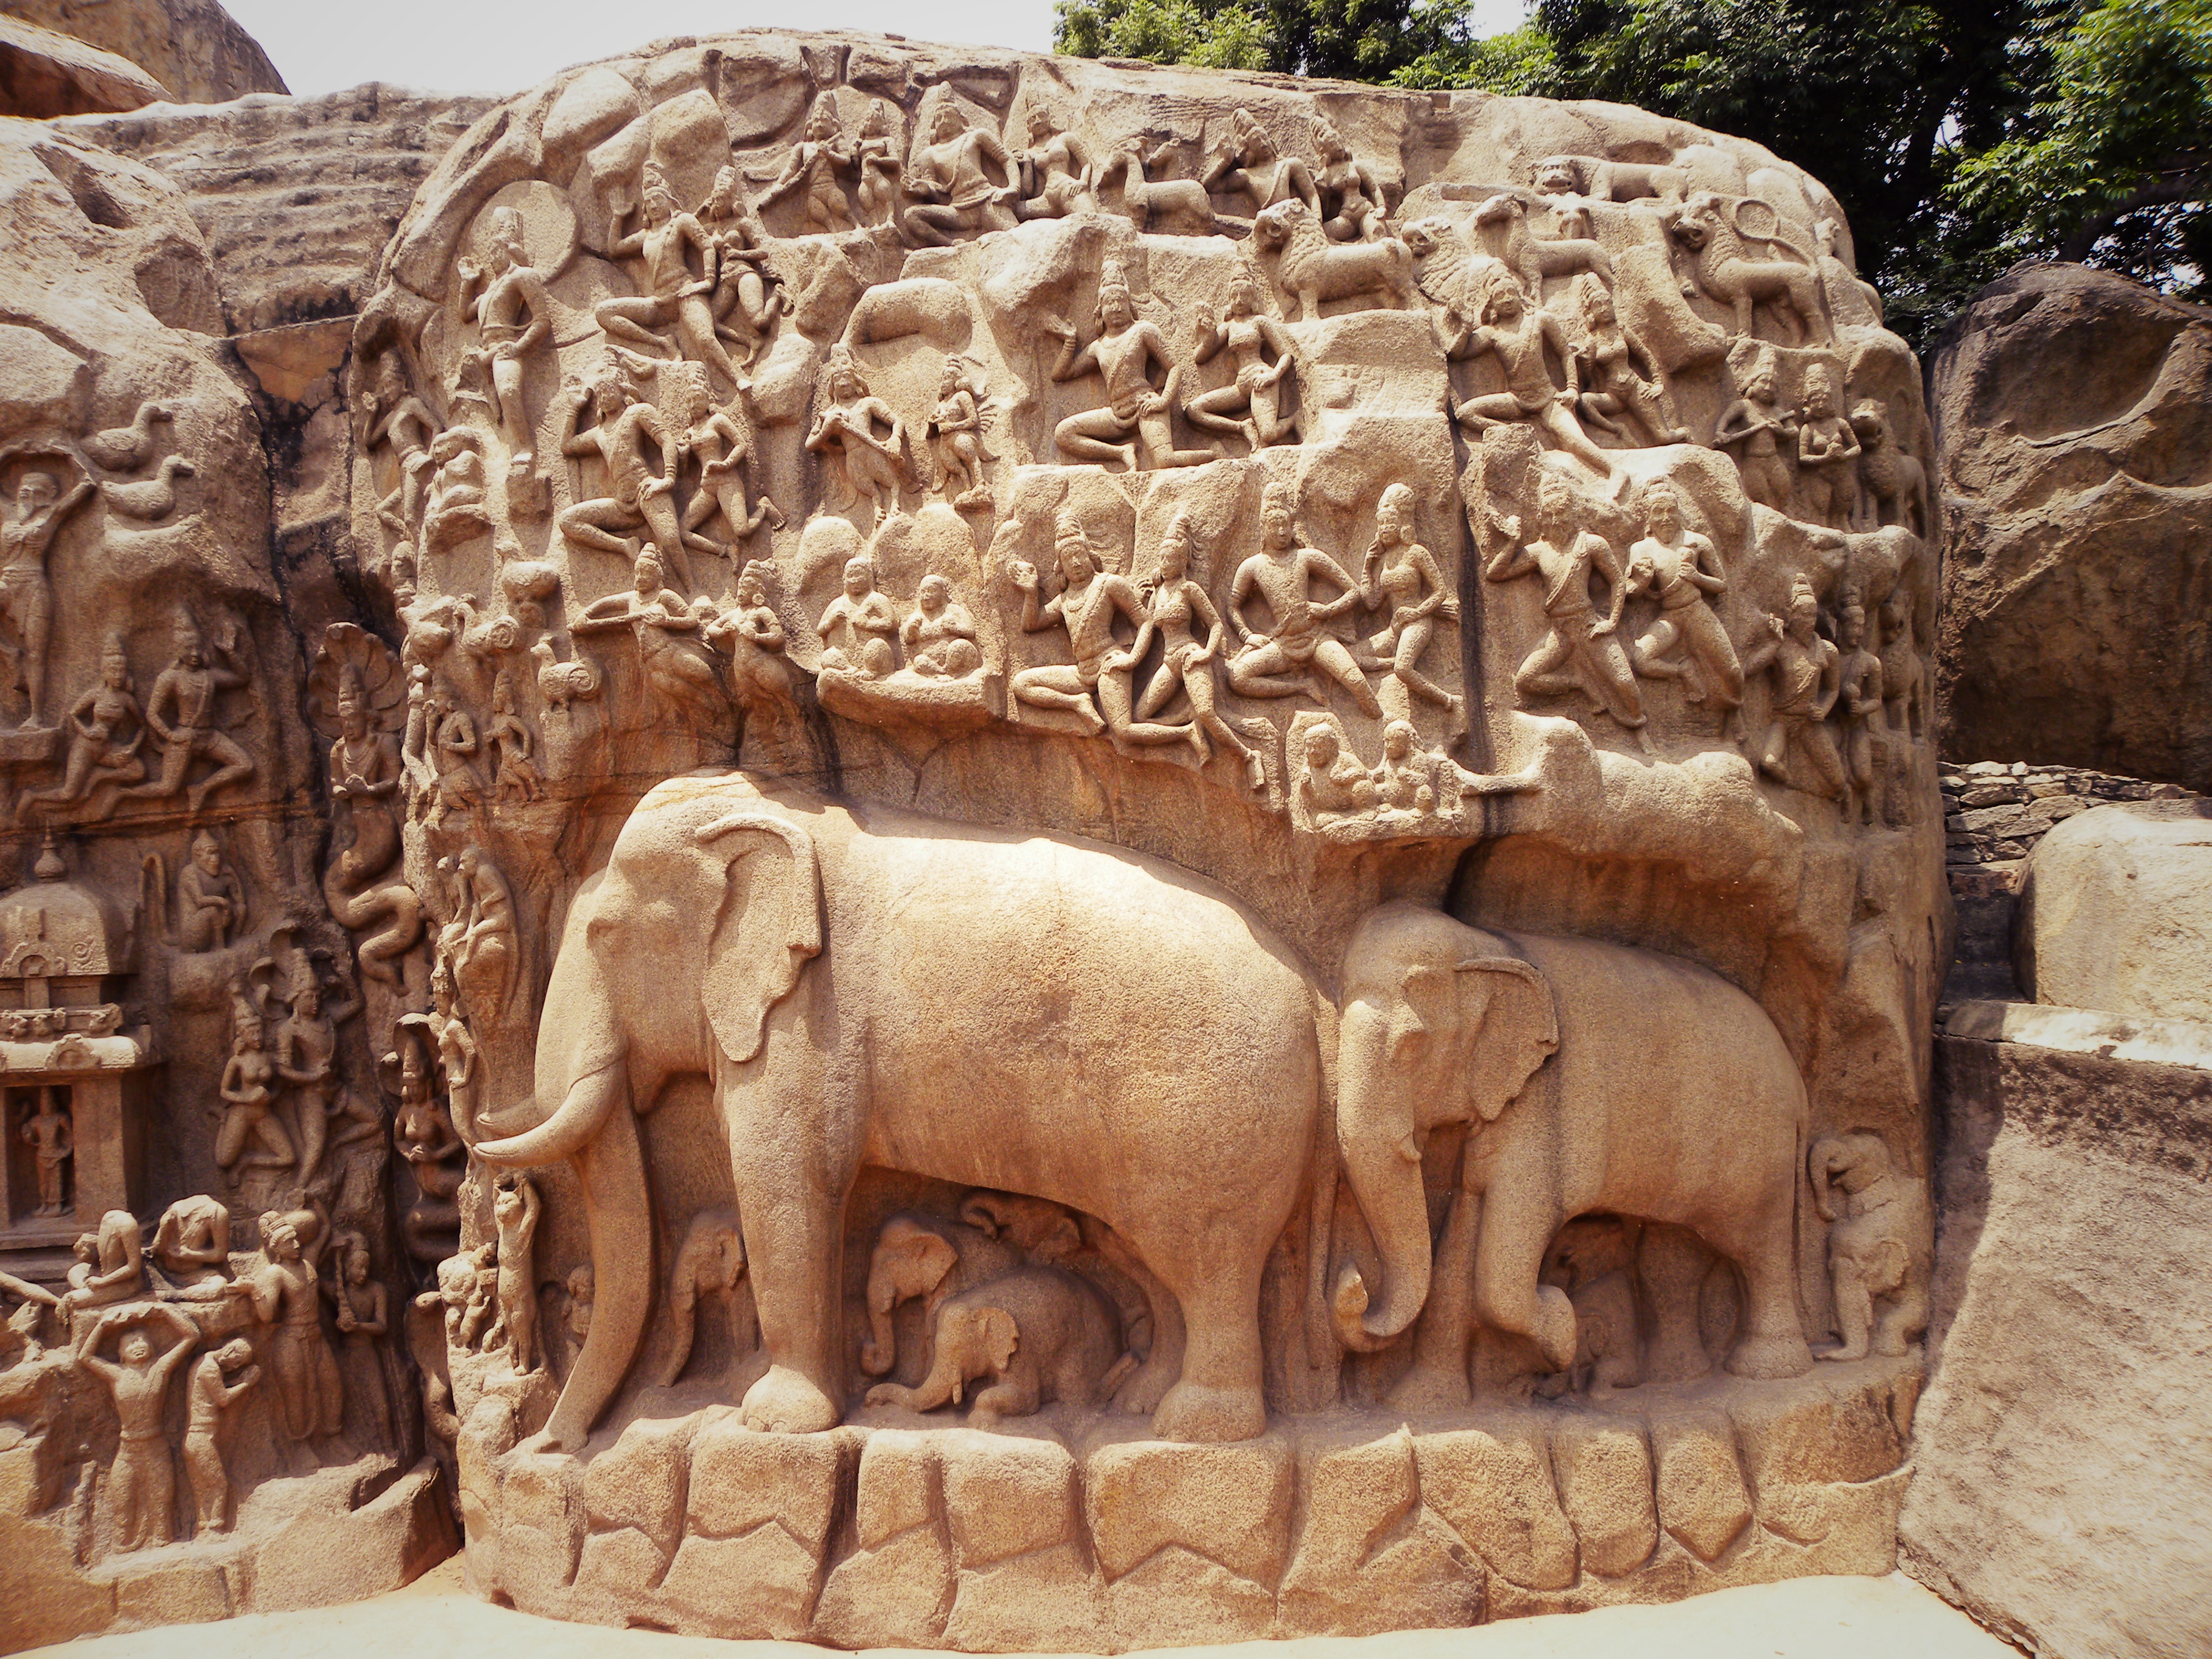
rock, stone, monument, statue, elephant, sculpture, art, temple, history, carving, relief, chennai, tamilnadu, kanchipuram, archaeological site, stone carving, indian elephant, historic site, ancient history, mamallapuram, elephants and mammoths, classical sculpture, terrestrial animal, monolithic, cave temples, pallava, cyril, mahabalipura, incia